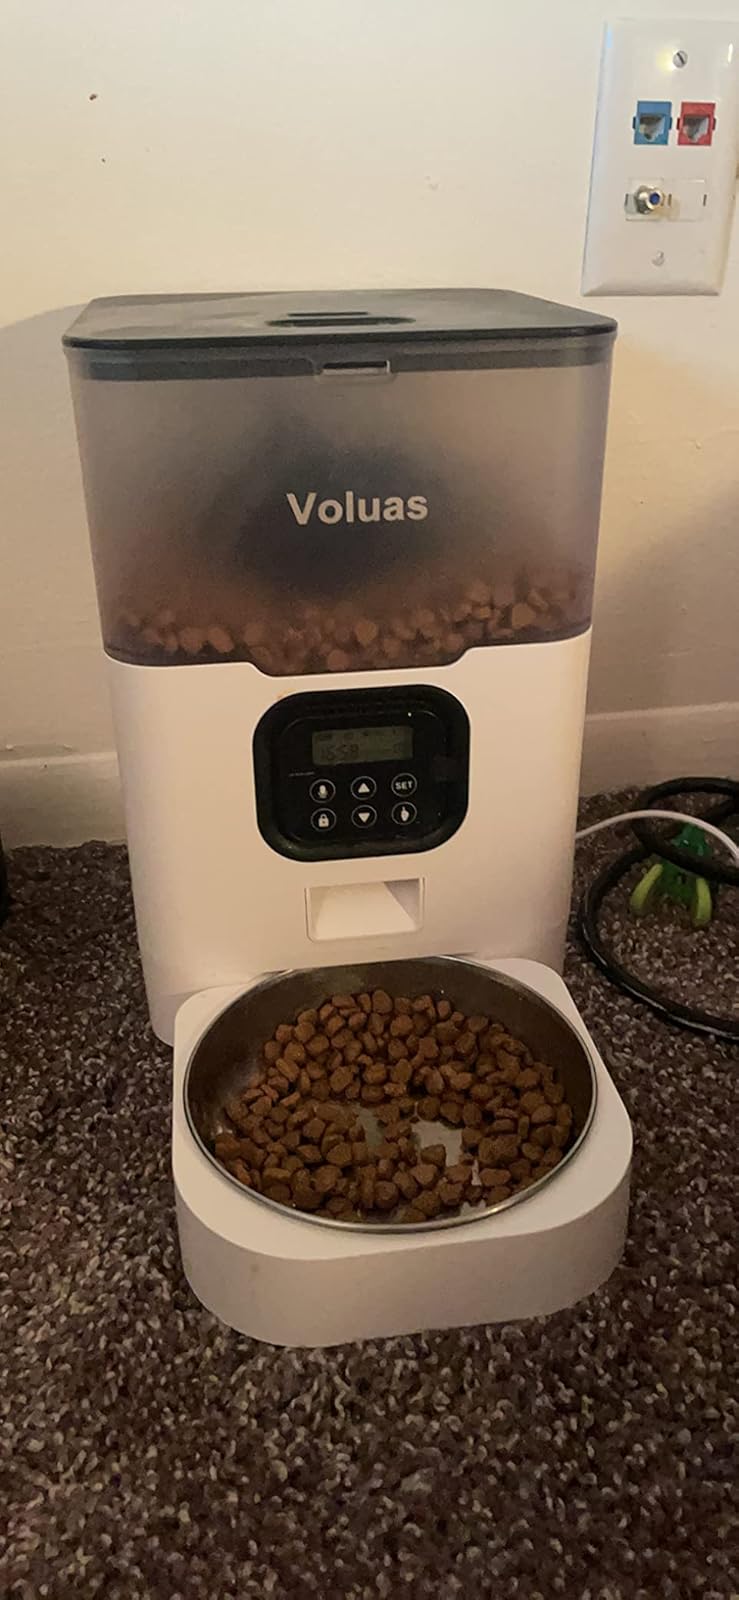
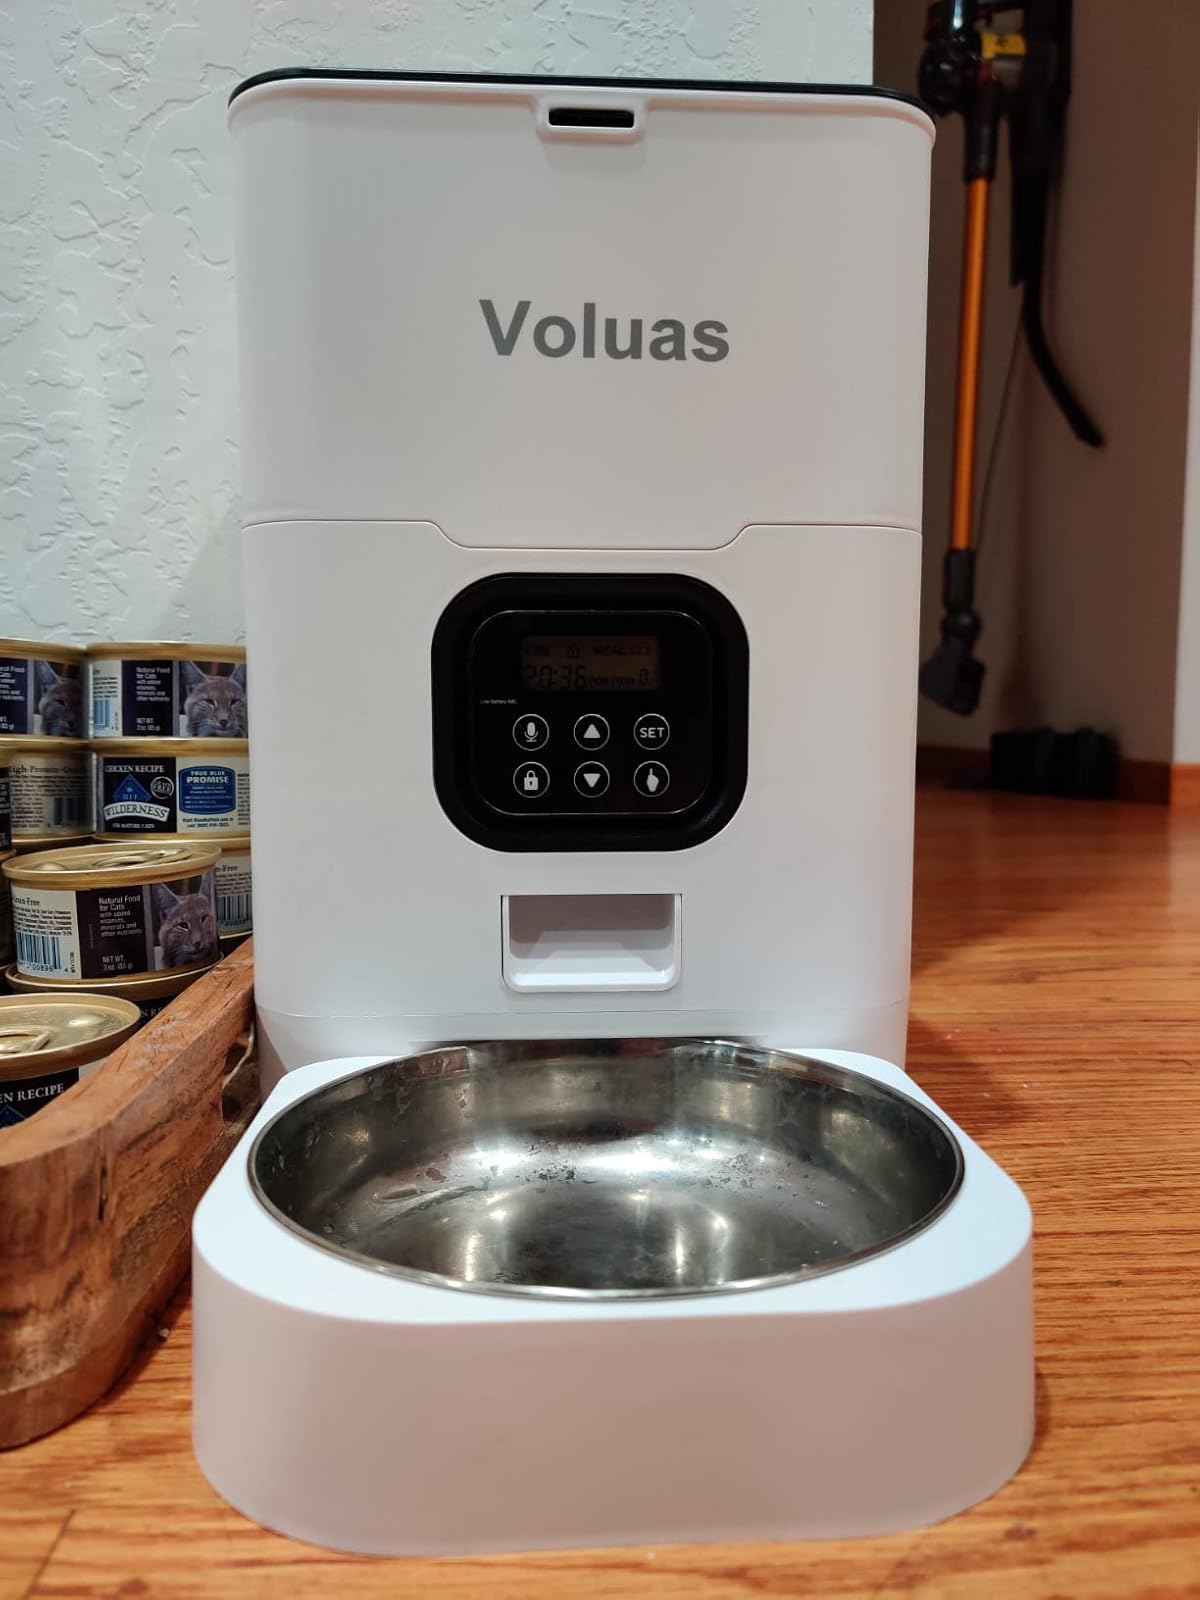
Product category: items_feeder
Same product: no